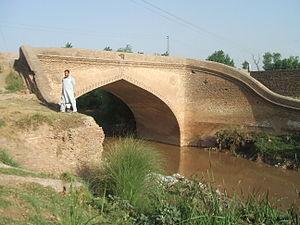
Cette liste de ponts du Pakistan a pour vocation de présenter une liste de ponts remarquables du Pakistan, tant par leurs caractéristiques dimensionnelles, que par leur intérêt architectural ou historique.